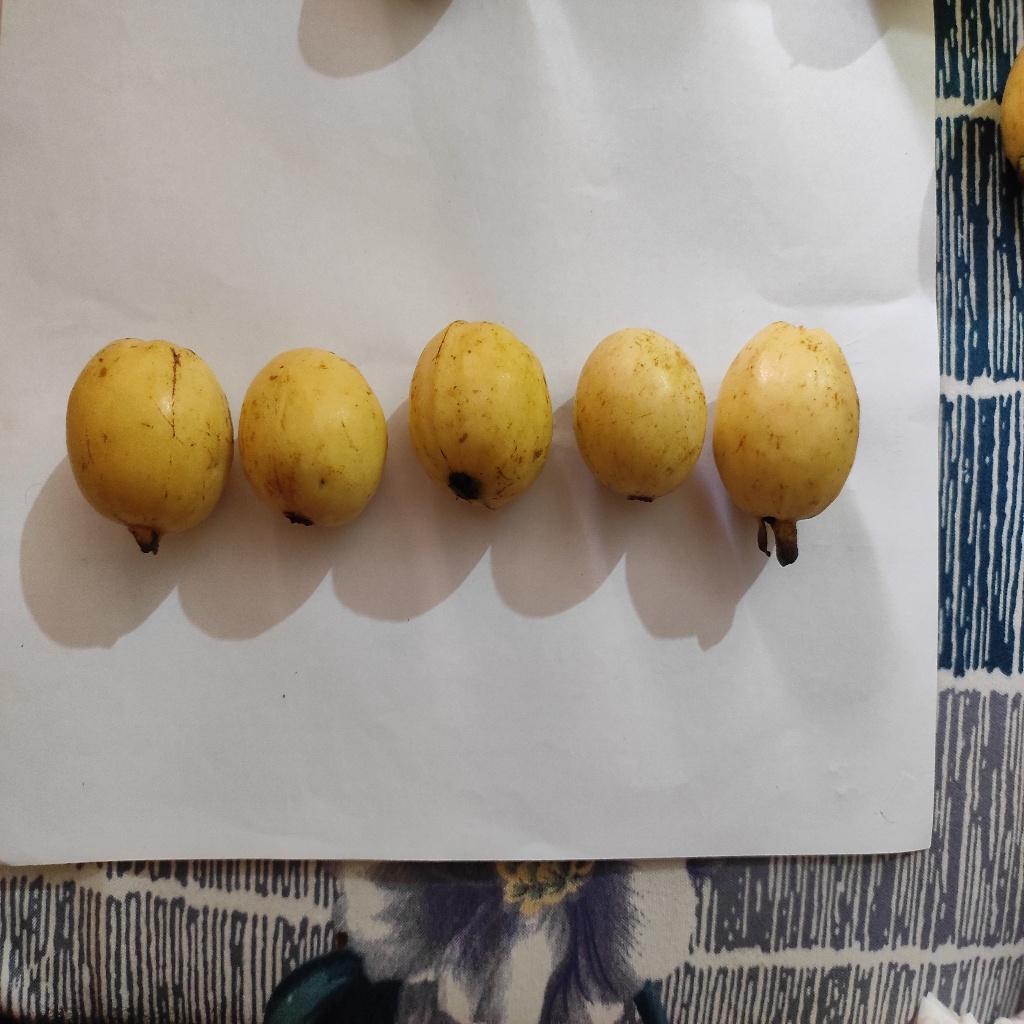
Crop: guava
Quality class: Class_A